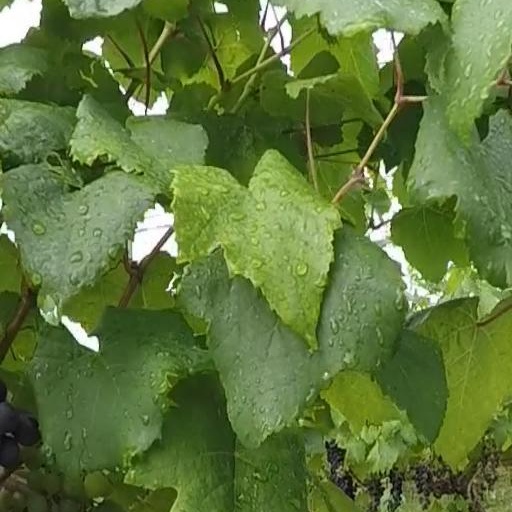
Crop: grape